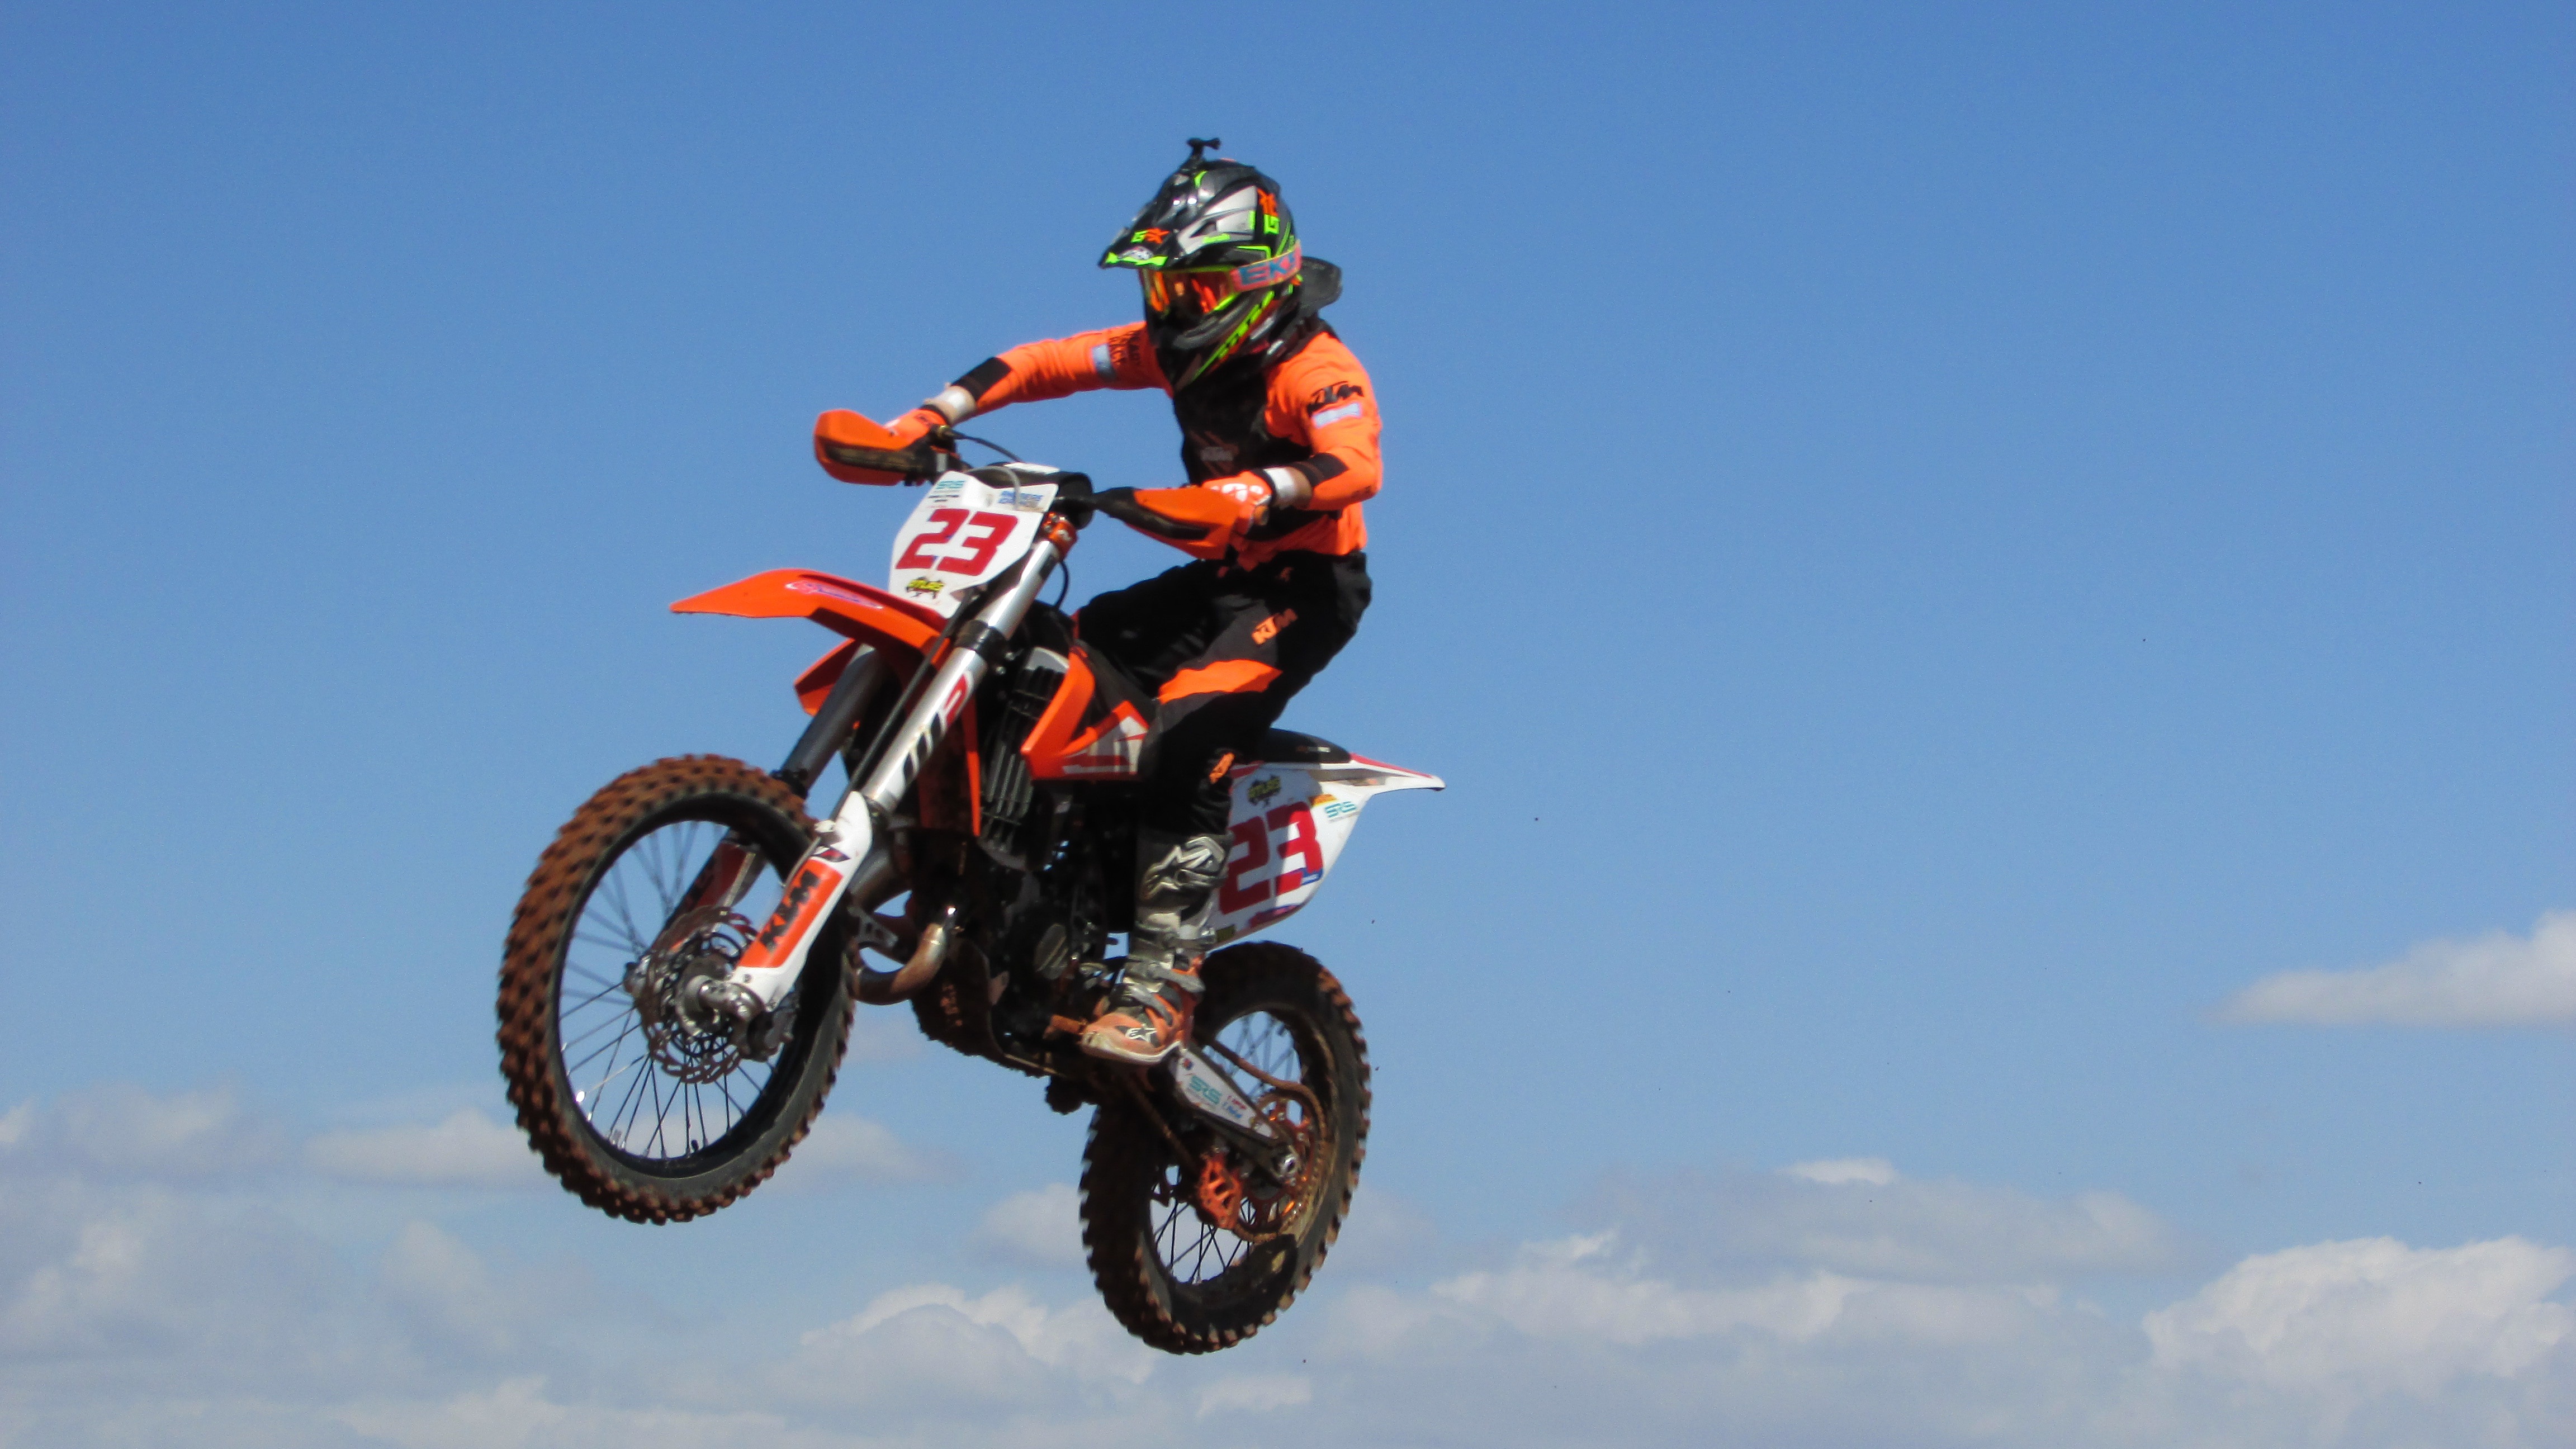
sport, jump, motion, motorcycle, motocross, action, freedom, extreme, extreme sport, riding, competition, sports, racing, motorsport, freestyle motocross, motorcycling, extreme sports, motorcycle racing, stunt performer, endurocross, supermoto, xr 400